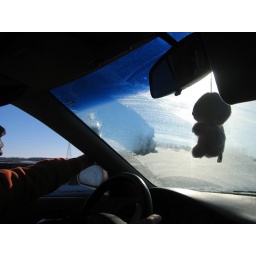
The view froze over with dirty slush, and the windshield liquid froze too. Lukas resorted to throwing water onto the windshield.